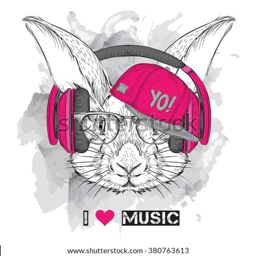
the image of the rabbit in the glasses , headphones and in hip - hop hat .